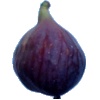
Label: fig